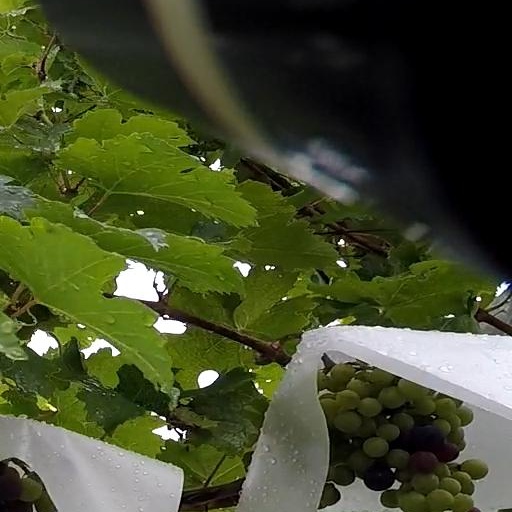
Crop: grape